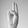
ASL letter: U